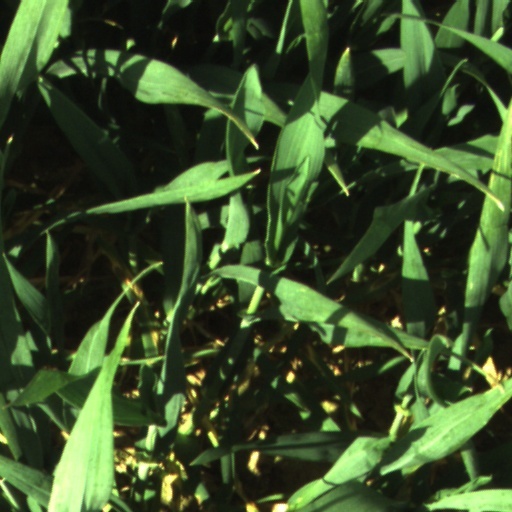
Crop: wheat